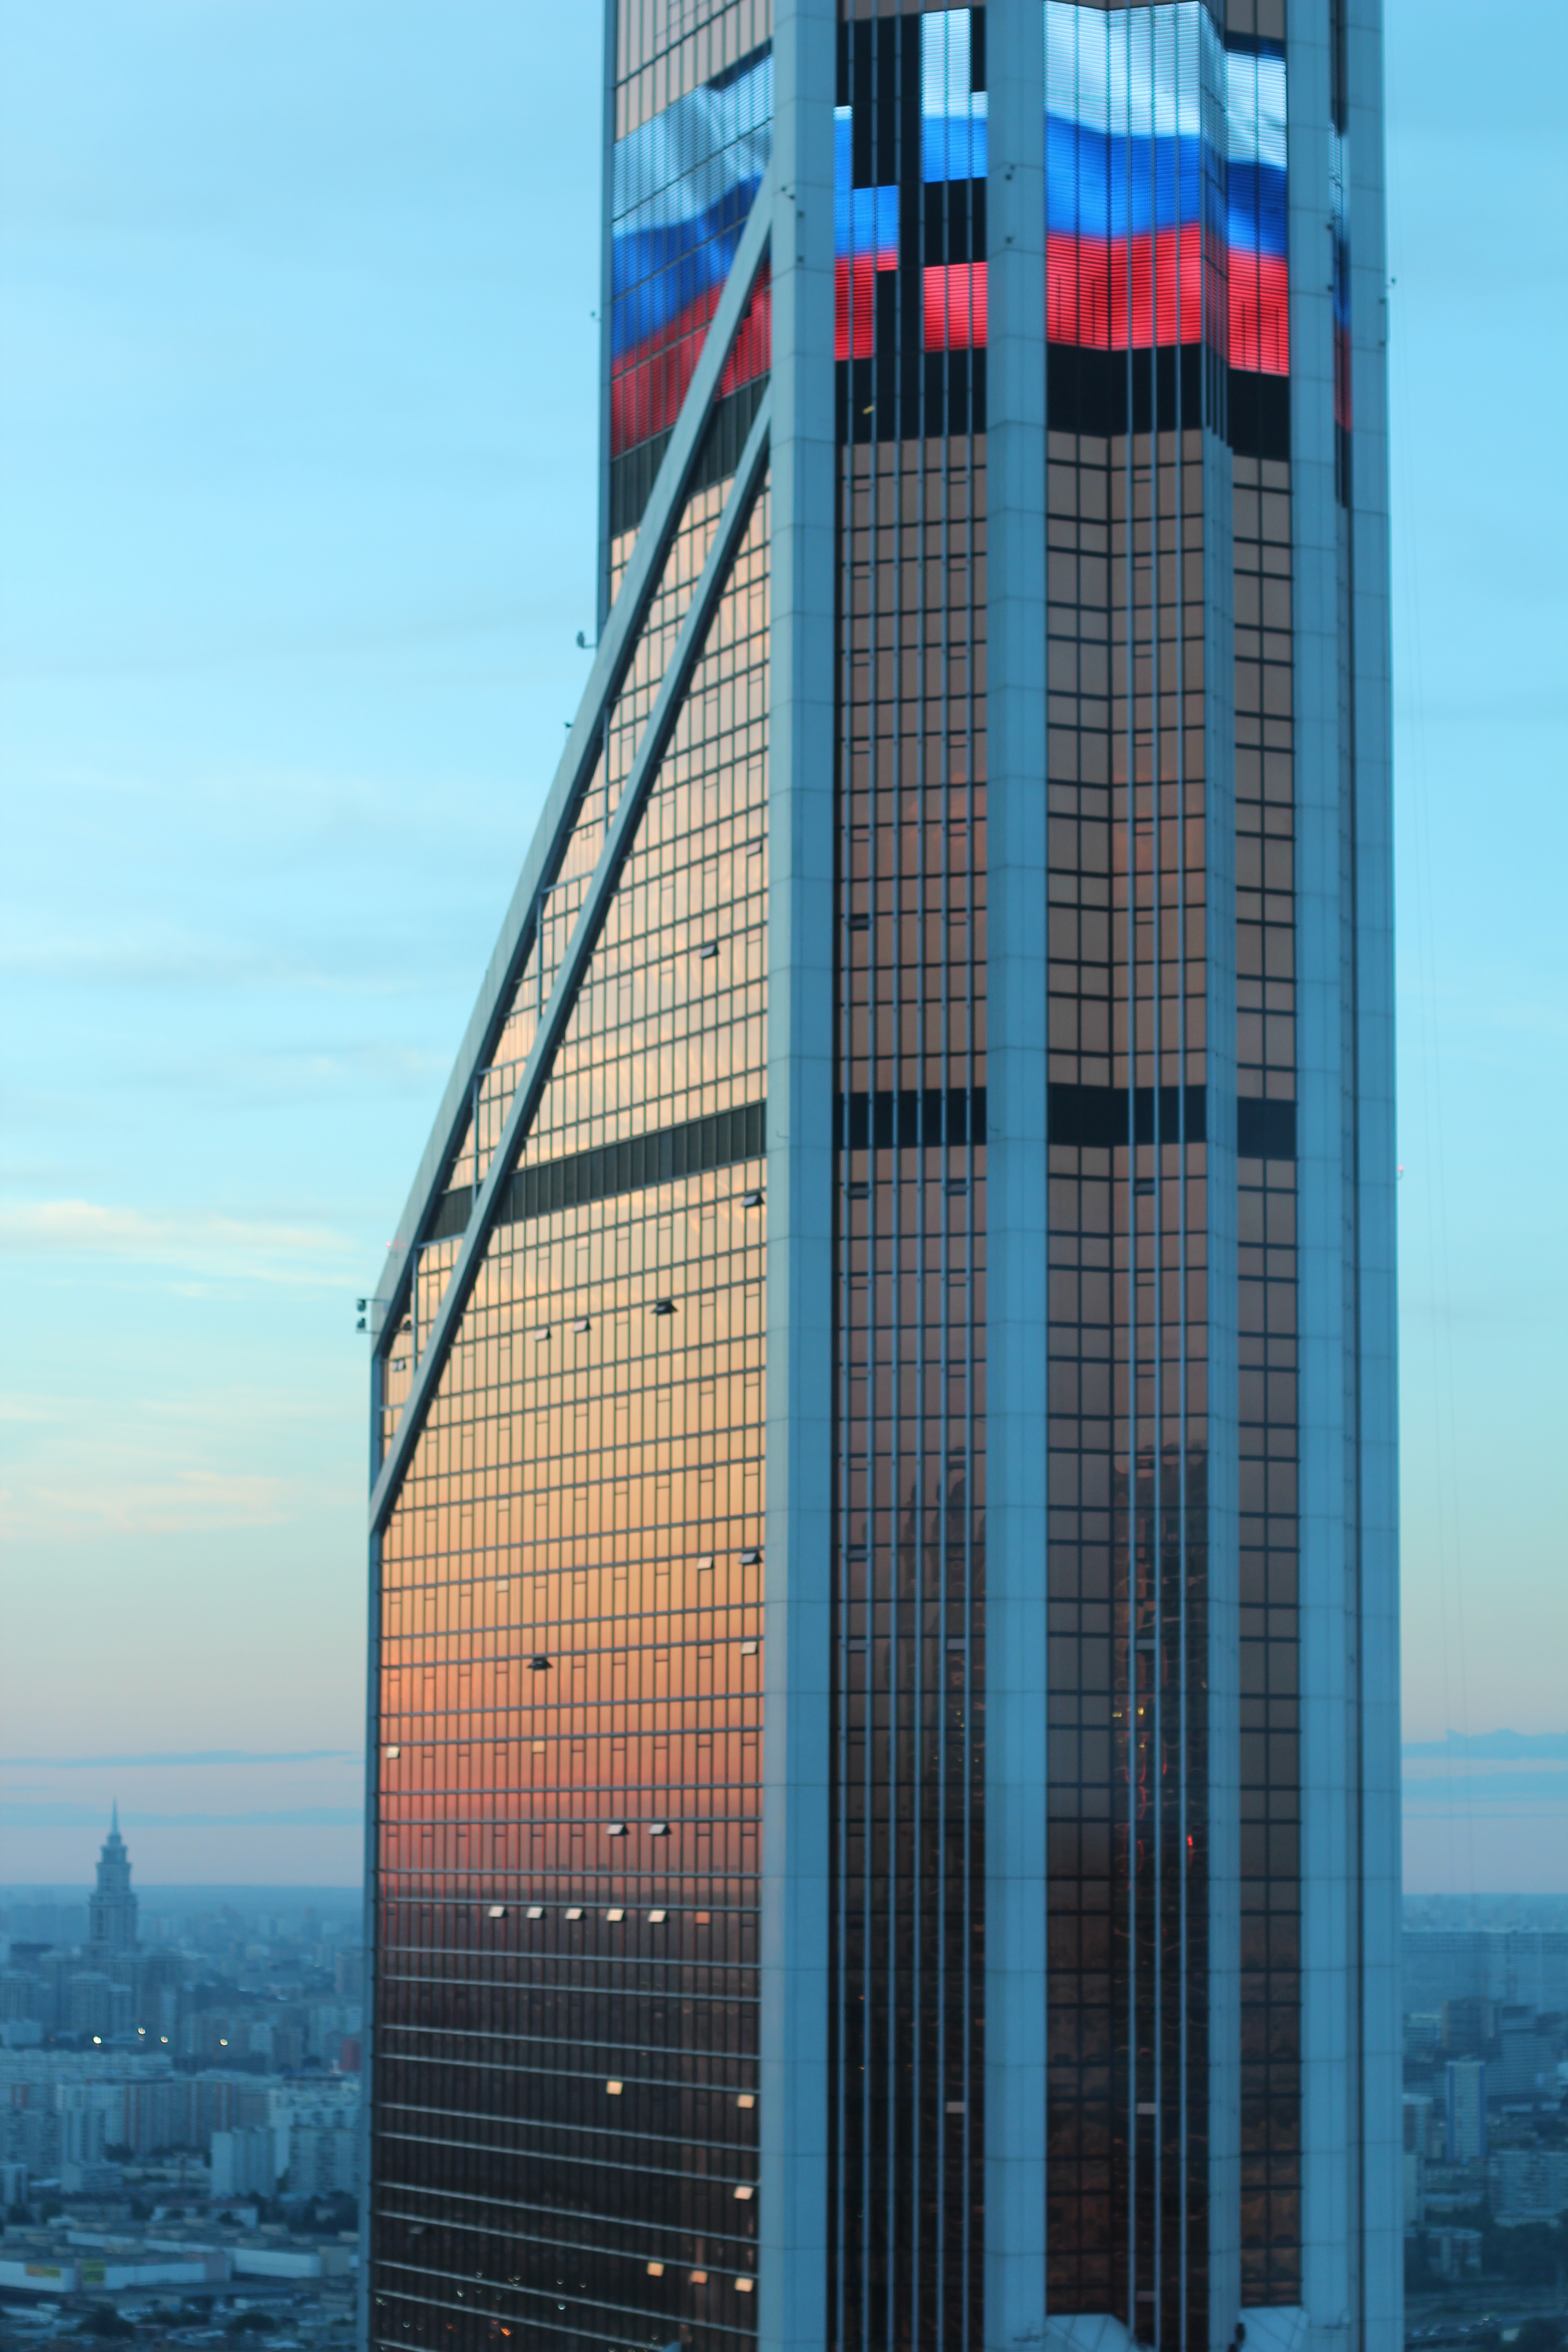
architecture, skyline, building, skyscraper, cityscape, downtown, tower, flag, landmark, facade, tower block, skyscrapers, moscow, russia, metropolis, condominium, glass facade, new city, metropolitan area